Inside (2011 film)

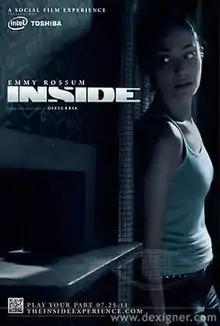
Film poster

Inside is a 2011 American social horror thriller film brought to viewers through a partnership between Intel and Toshiba.